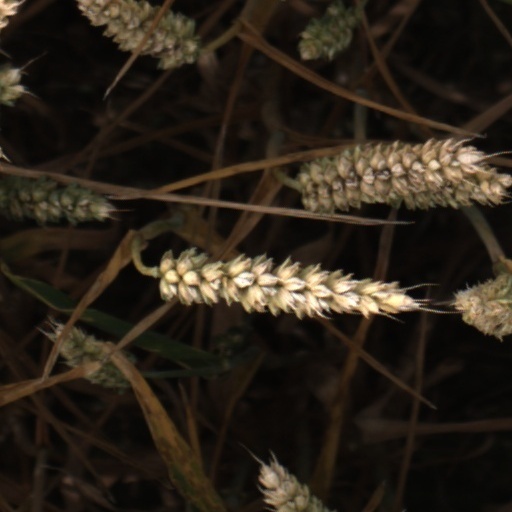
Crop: wheat